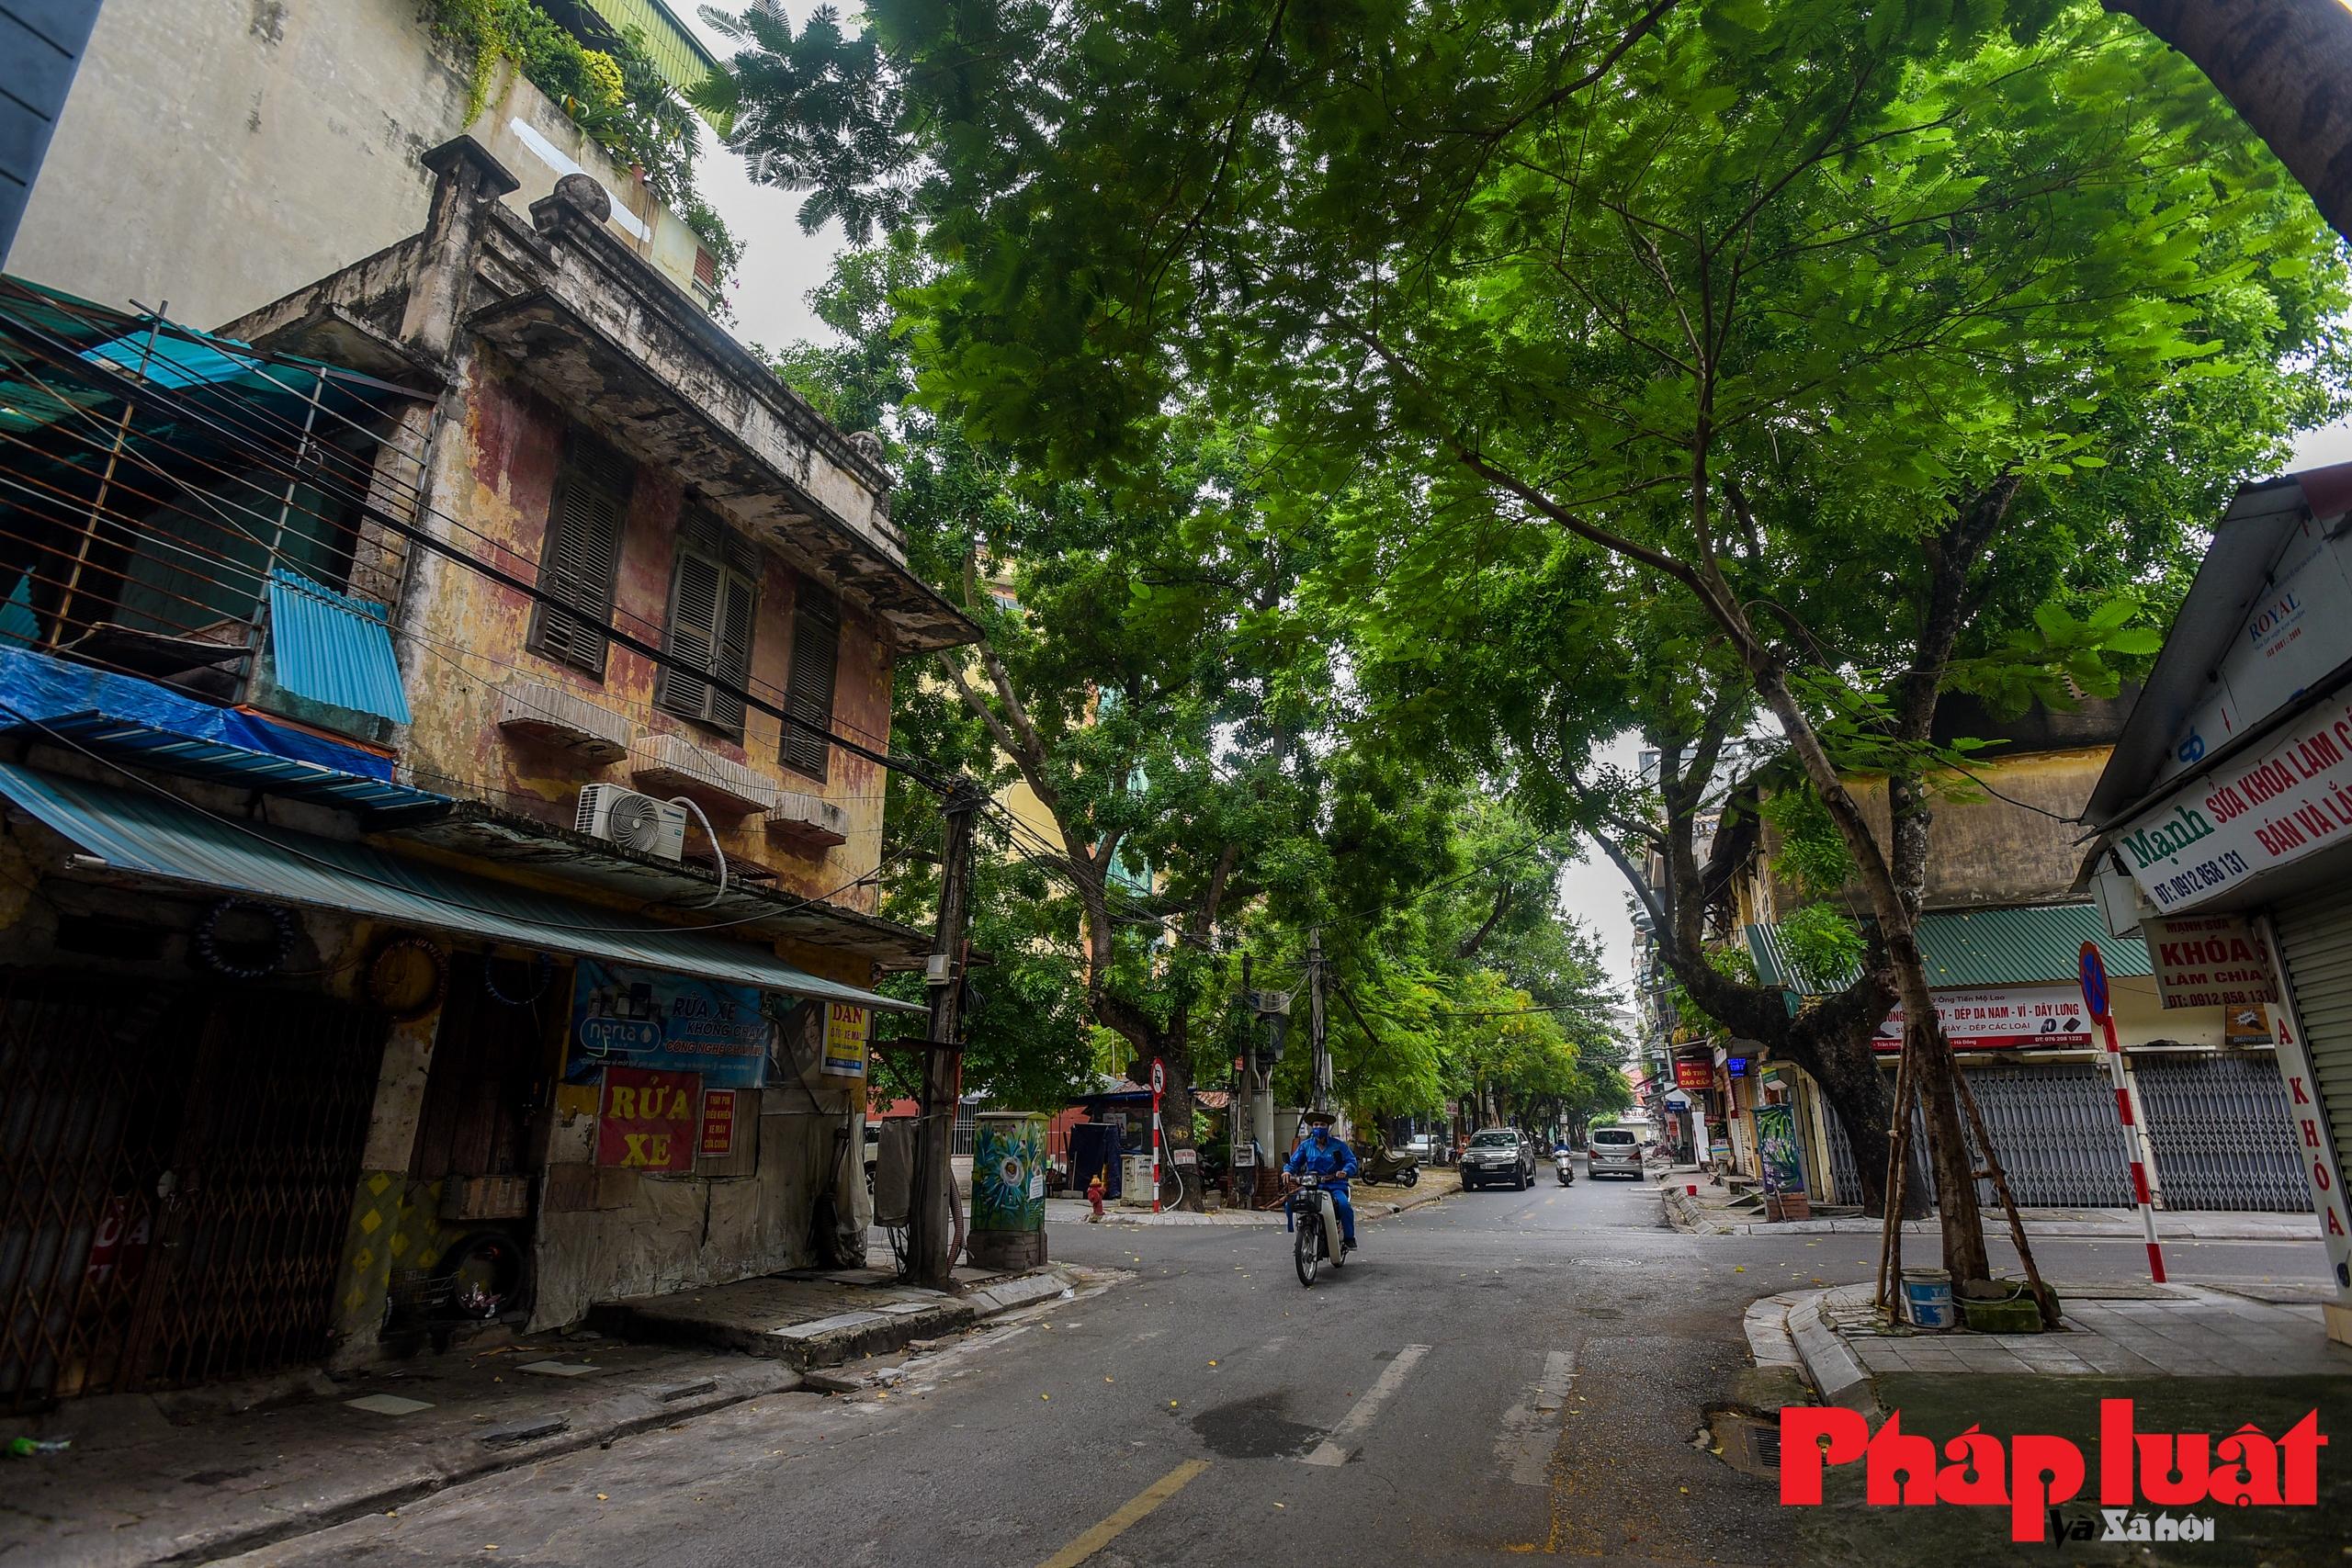
có hai chiếc ô tô đang di chuyển ở trên đường